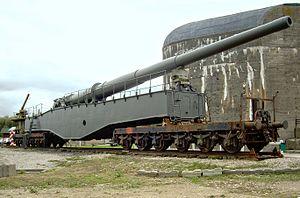
Le 28-cm-Kanone 5 (E) était une pièce d'artillerie de chemin de fer pour la Wehrmacht pendant la Seconde Guerre mondiale. Le E signifie "Eisenbahnlafette", "wagon" en allemand.